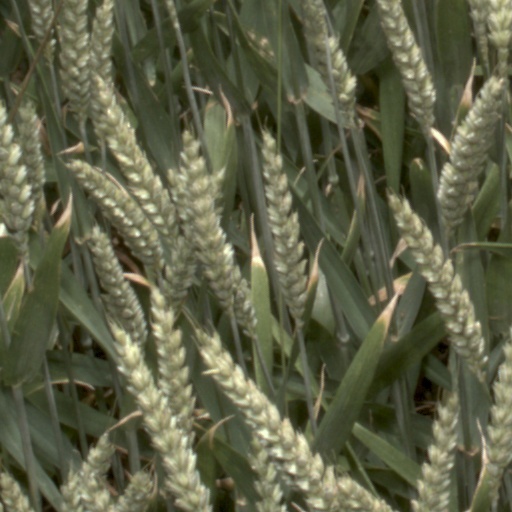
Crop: wheat